Blacksburg, Virginia

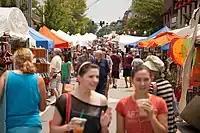
Downtown Blacksburg during Steppin' Out.

Blacksburg experienced a boost of compulsory education during the second half of the 20th century. Even though there had been a place for secondary education somewhere in town since 1906, it was not until 1952 when the first facility for Blacksburg High School was built on South Main and Eheart Streets. Later it moved to new quarters and was adapted as Blacksburg Middle School. That same year, all high schools in Montgomery County began operating on a twelve-grade basis which is still county policy to this day.